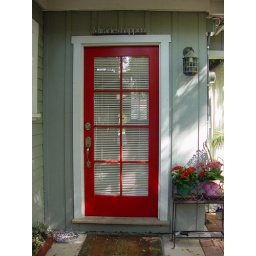
bright and splashy new entry and door hardware, plus check out sign over door, &amp;quot;Miracles happen&amp;quot; :)